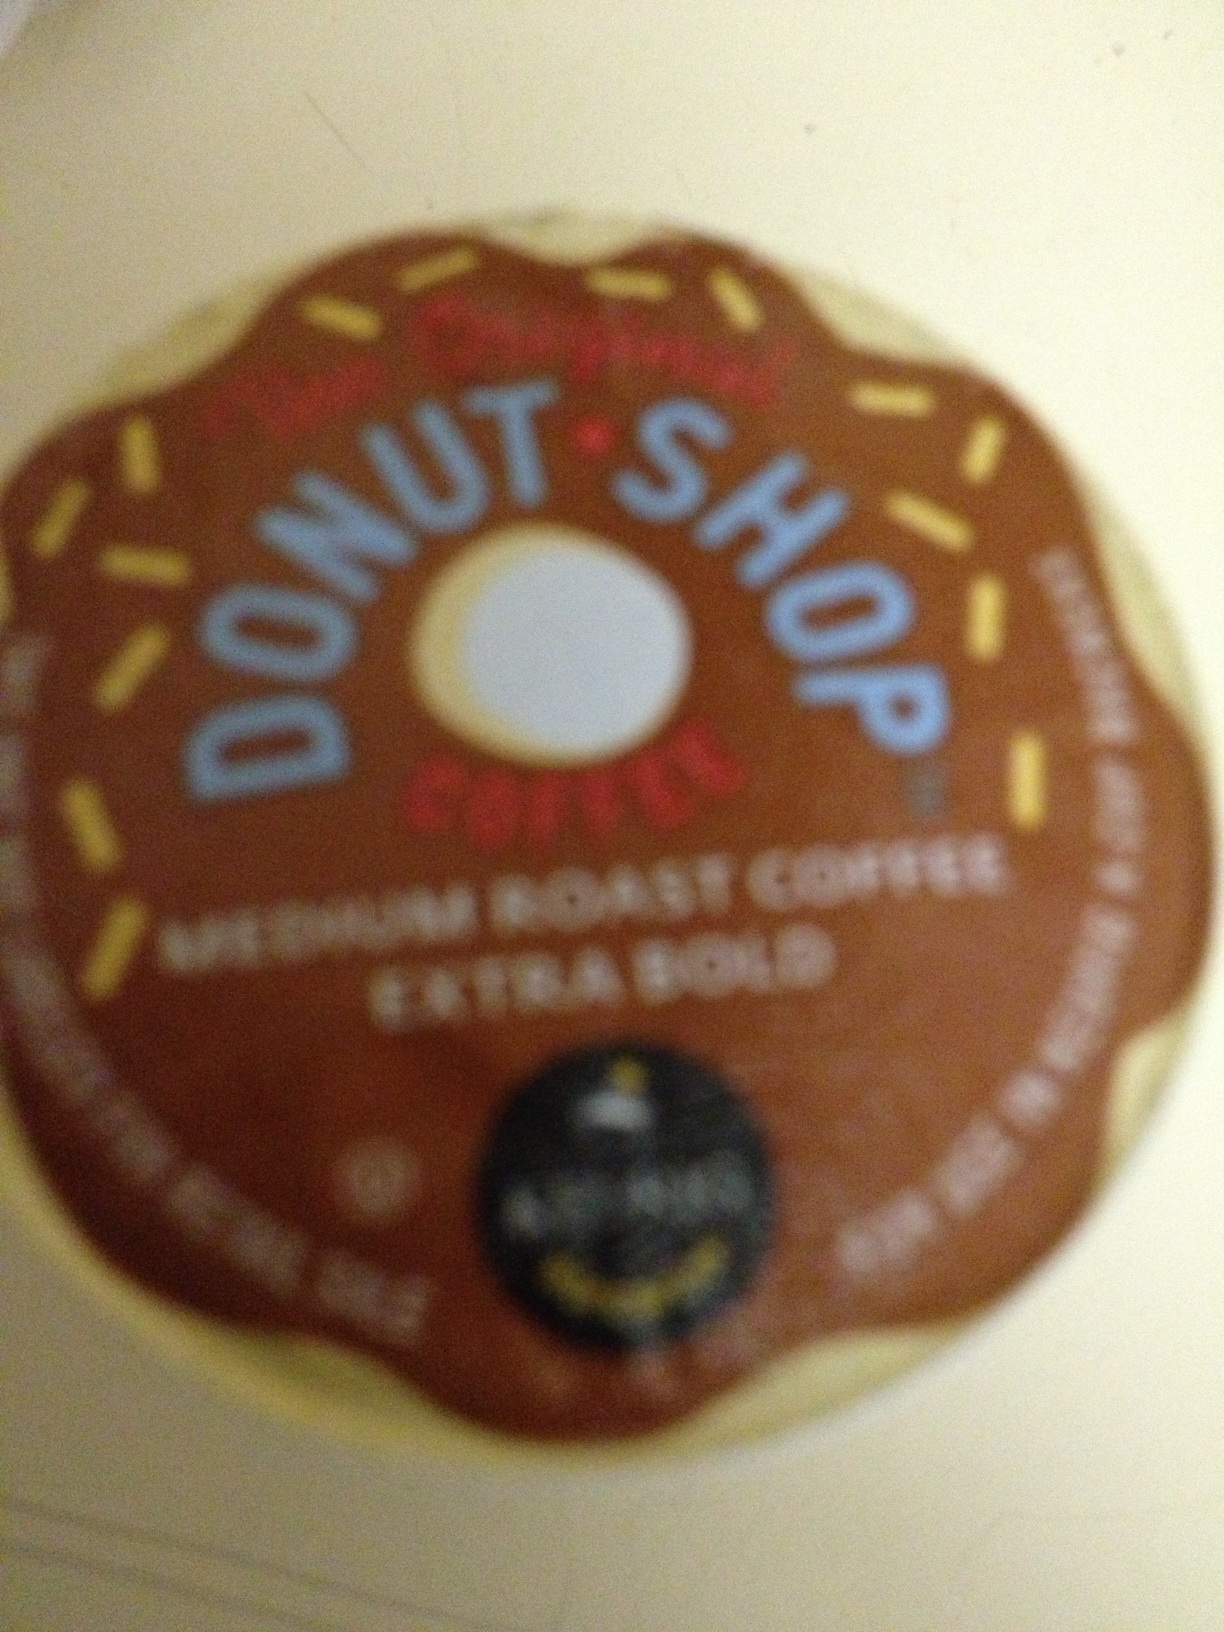Question: Is this decaf or regular coffee?
Answer: regular